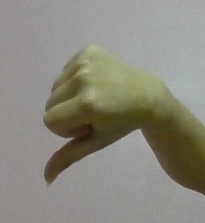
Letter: waw